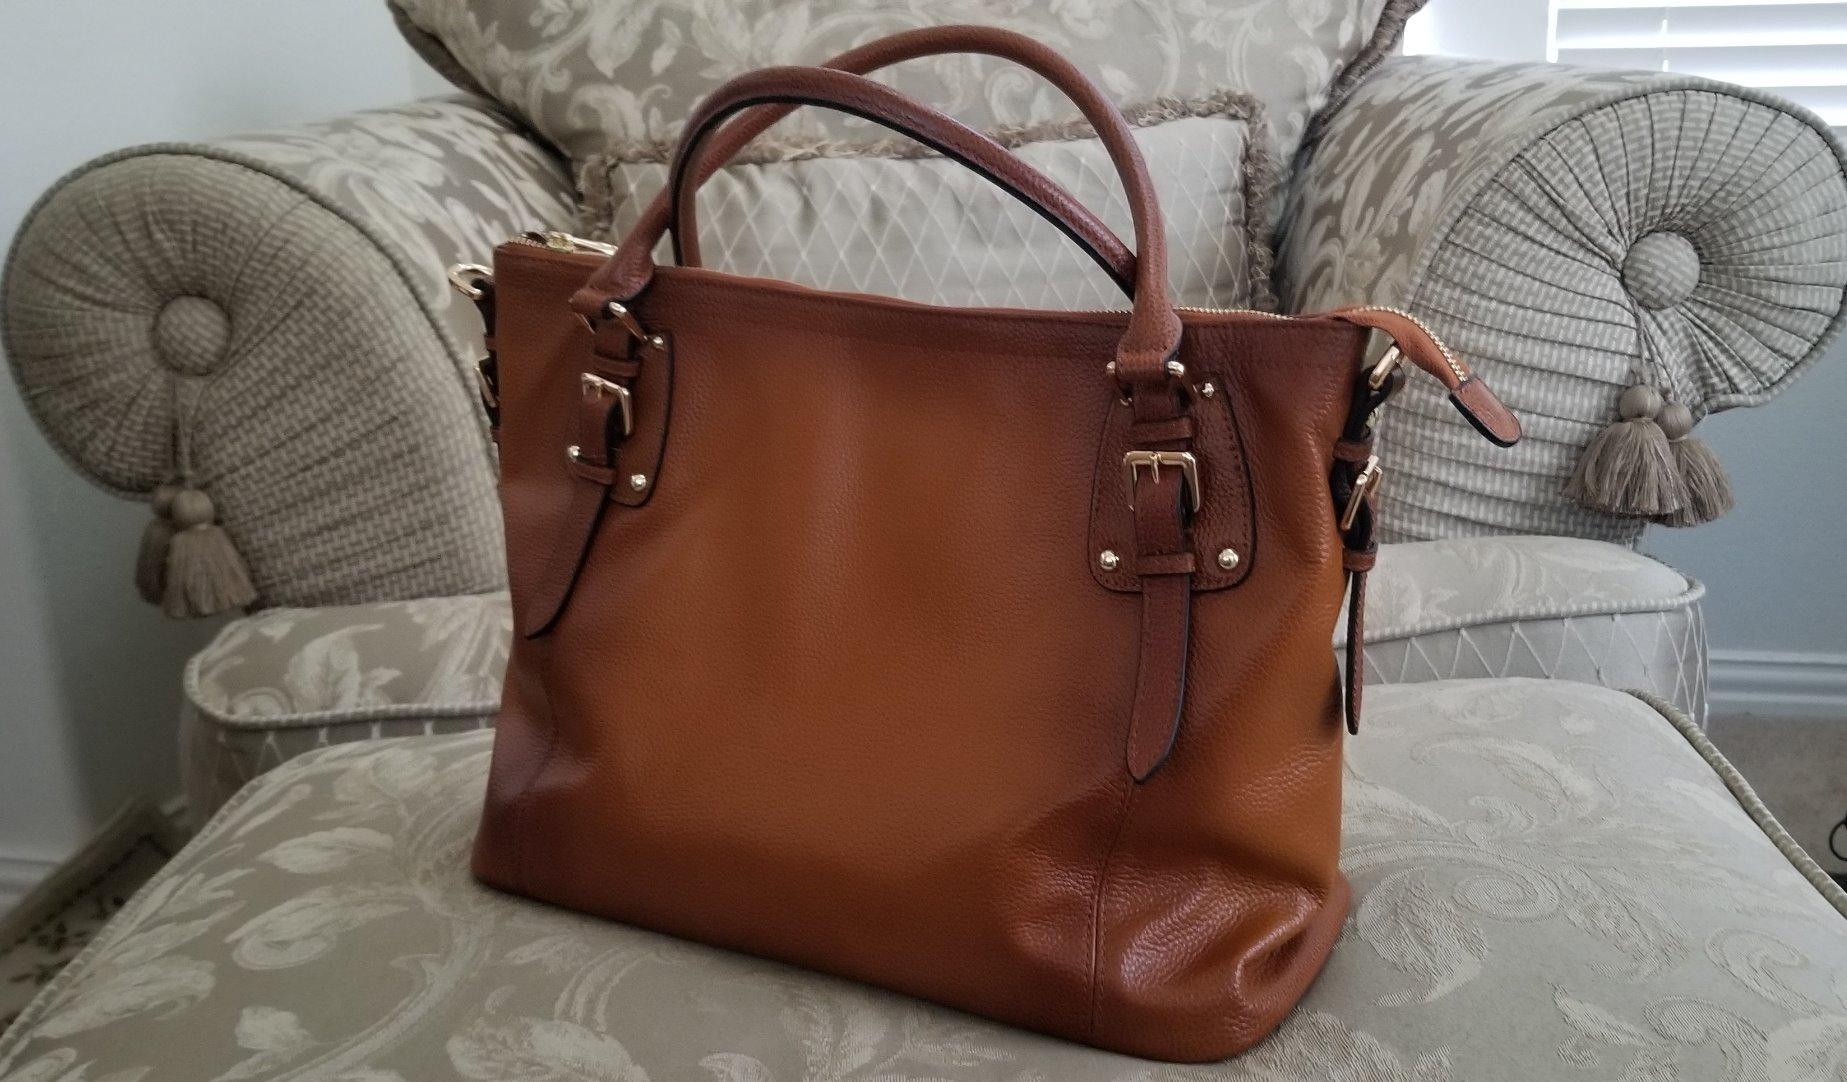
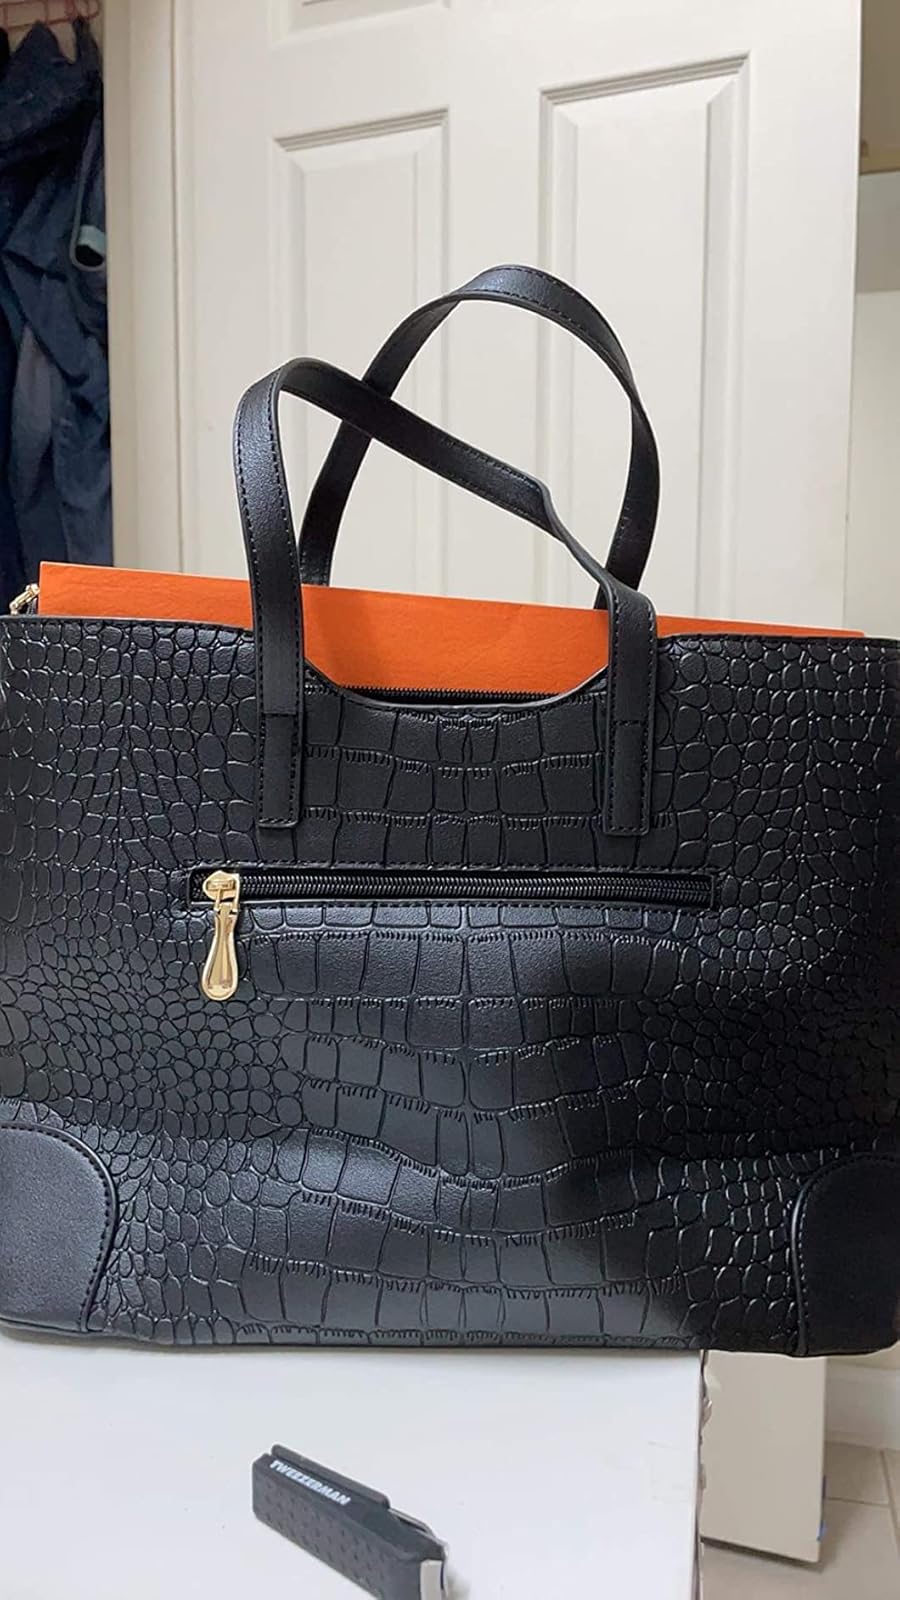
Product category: accessories_handbag
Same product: no